XxxHolic (film)

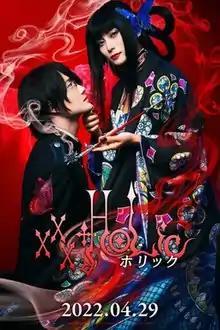
Theatrical teaser poster

is a 2022 Japanese supernatural dark fantasy drama film directed by Mika Ninagawa and written by Erika Yoshida based on a manga series with a same name by manga artist group CLAMP. Co-distributed by Shochiku and Asmik Ace, the film marks the first live-action film adaptation for the "xxxHolic" franchise, and the second film following "" (2005). The film stars Ko Shibasaki as Yuko Ichihara and Ryūnosuke Kamiki as Kimihiro Watanuki, alongside Hokuto Matsumura and Tina Tamashiro. It was released in Japan on April 29, 2022.